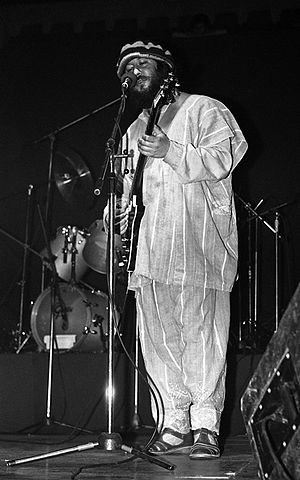
Peter Green / Sygdom
Green optræder den 30. maj 1983
Peter Green var en britisk blues rock-guitarist og grundlægger af gruppen Fleetwood Mac.